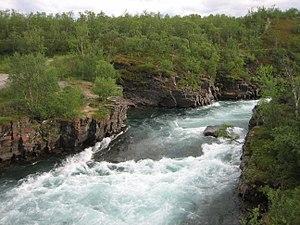
Le parc national Abisko est un parc national du nord de la Suède, dans la commune de Kiruna, du comté de Norrbotten en Laponie et non loin de la frontière norvégienne. Il est situé à l'ouest du village d'Abisko.
L'Abiskojåkka est un cours d'eau situé dans les montagnes de Laponie, dans le nord de la Suède.
Kungsleden, mot suédois signifiant Voie Royale, est un sentier de trekking d'environ 425 km de longueur, au nord de la Suède.
Les parcs nationaux de Suède sont des aires protégées qui représentent le niveau de protection le plus strict que le gouvernement suédois peut garantir à une aire naturelle. En 2018, il existe 30 parcs nationaux qui couvrent au total environ 7 400 km² en excluant les zones marines, soit 1,5 % de la superficie du pays.